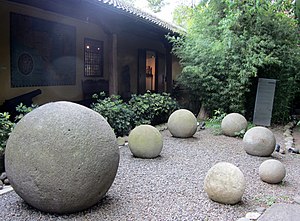
Costa Ricas stensfærer
Stenkugler i en museumshave (MNCR 71).
Costa Ricas stensfærer er en samling af over trehundreder stenkugler i Costa Rica, beliggende ved Diquís Delta og på øen Isla del Caño. Lokalt er de kendte som Las Bolas. Kuglerne henføres normalt til den uddøde Diquikultur og omtales sommetider som Diquís-sfærer. Stensfærerne er de bedste kendte stenskulpturer fra Isthmo-Colombianområdet. Stenmaterialet som de fleste af kuglerne er hugget ud af er gabbro.